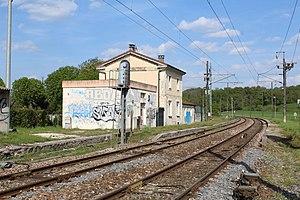
Gare de Marcellaz-Hauteville, Hauteville-sur-Fier.
Marcellaz-Albanais est une commune française située dans le département de la Haute-Savoie, en région Auvergne-Rhône-Alpes.
La gare de Marcellaz - Hauteville est une ancienne gare ferroviaire française de la Ligne d’Aix-les-Bains-Le Revard à Annemasse, située sur le territoire de la commune française d’Hauteville-sur-Fier, à proximité de celui de Marcellaz-Albanais, dans le département de la Haute-Savoie, en région Auvergne-Rhône-Alpes.